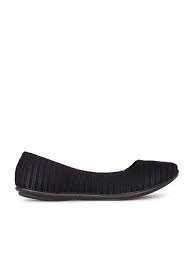
Label: Ballet Flat